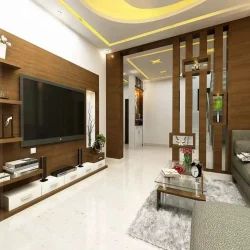
Label: Living_Room_Interior_Designing_Service